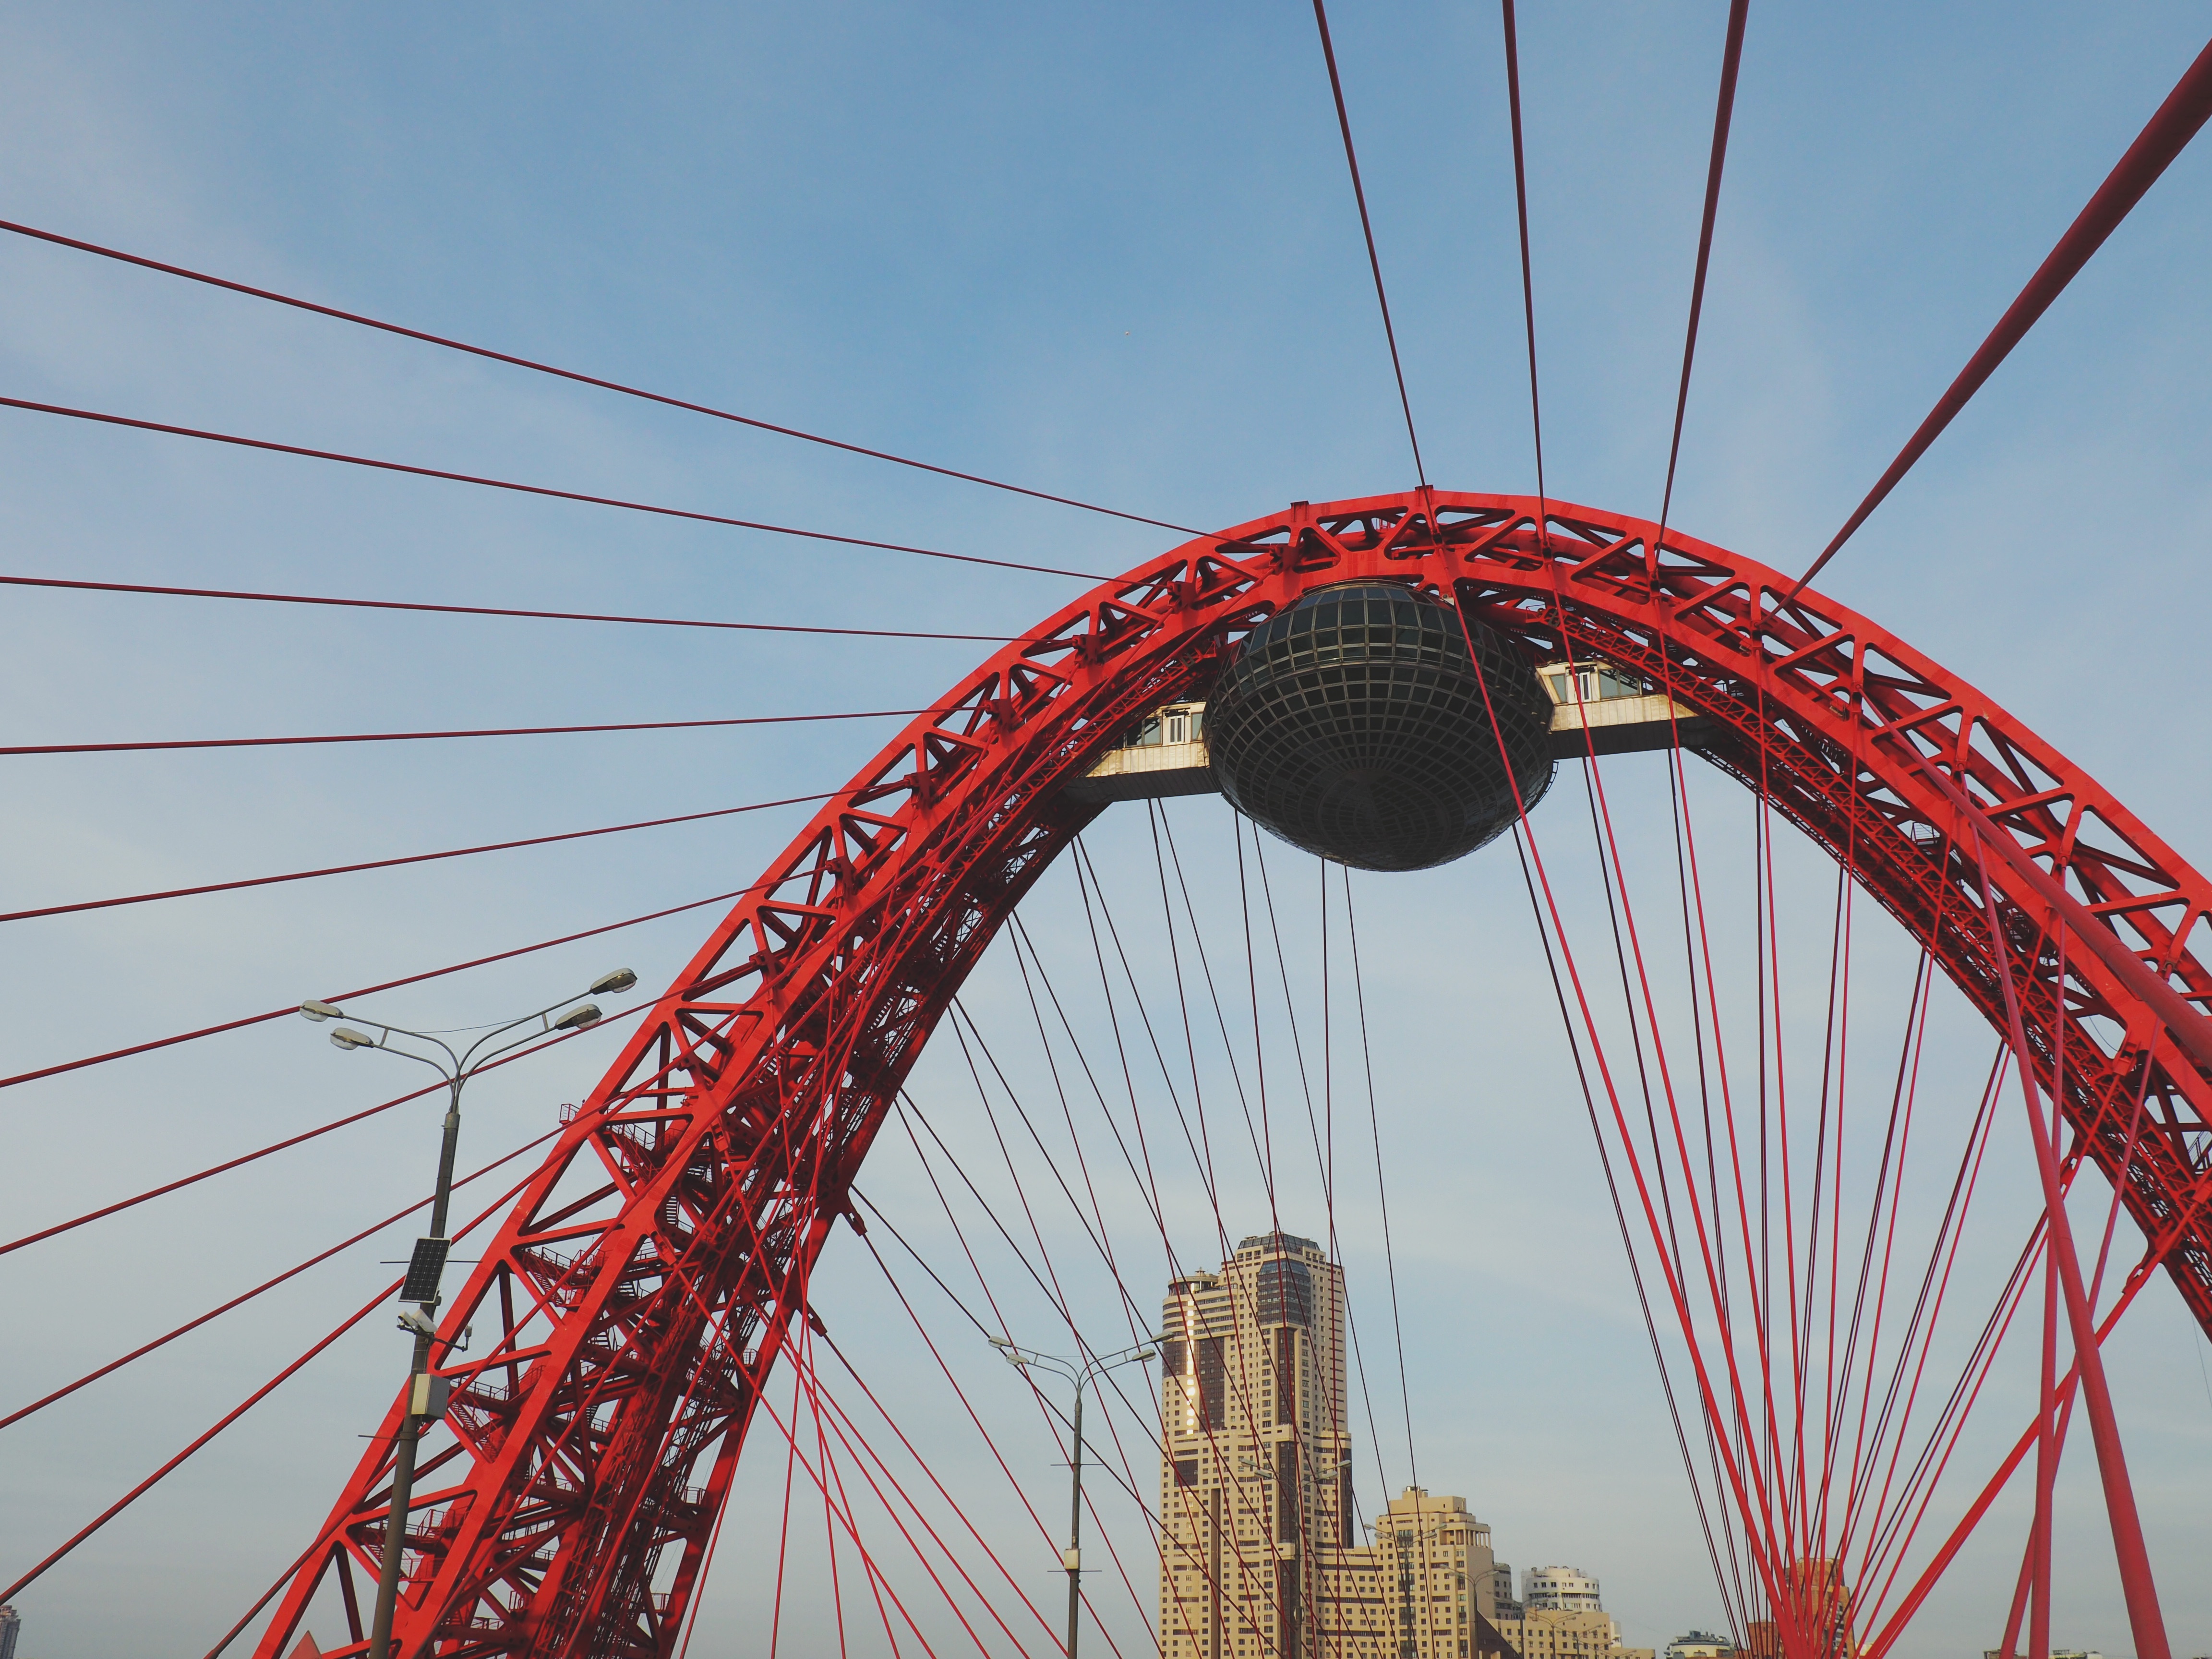
bridge, recreation, ferris wheel, amusement park, park, roller coaster, tourist attraction, amusement ride, outdoor recreation, nonbuilding structure